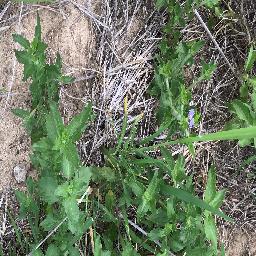
Label: siam_weed